List of waterfalls in Yellowstone National Park

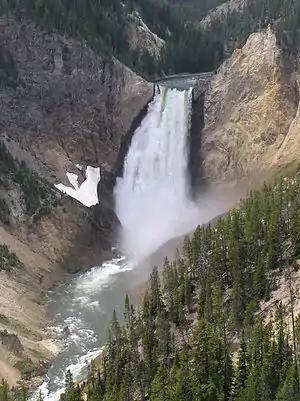
Lower Falls of the Yellowstone River

Yellowstone National Park contains at least 45 named waterfalls and cascades, and hundreds more unnamed, even undiscovered waterfalls over high. The highest plunge type waterfall in the park is the Lower Falls of the Yellowstone River at . The highest horsetail type is Silver Cord Cascade at .